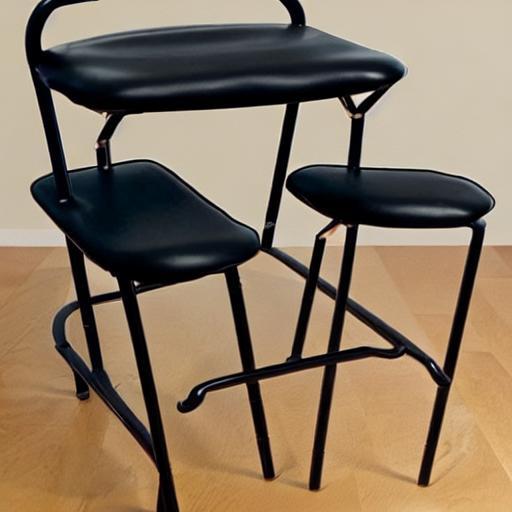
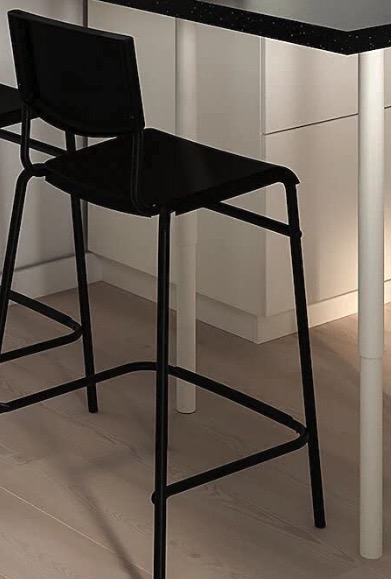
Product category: stool
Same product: no